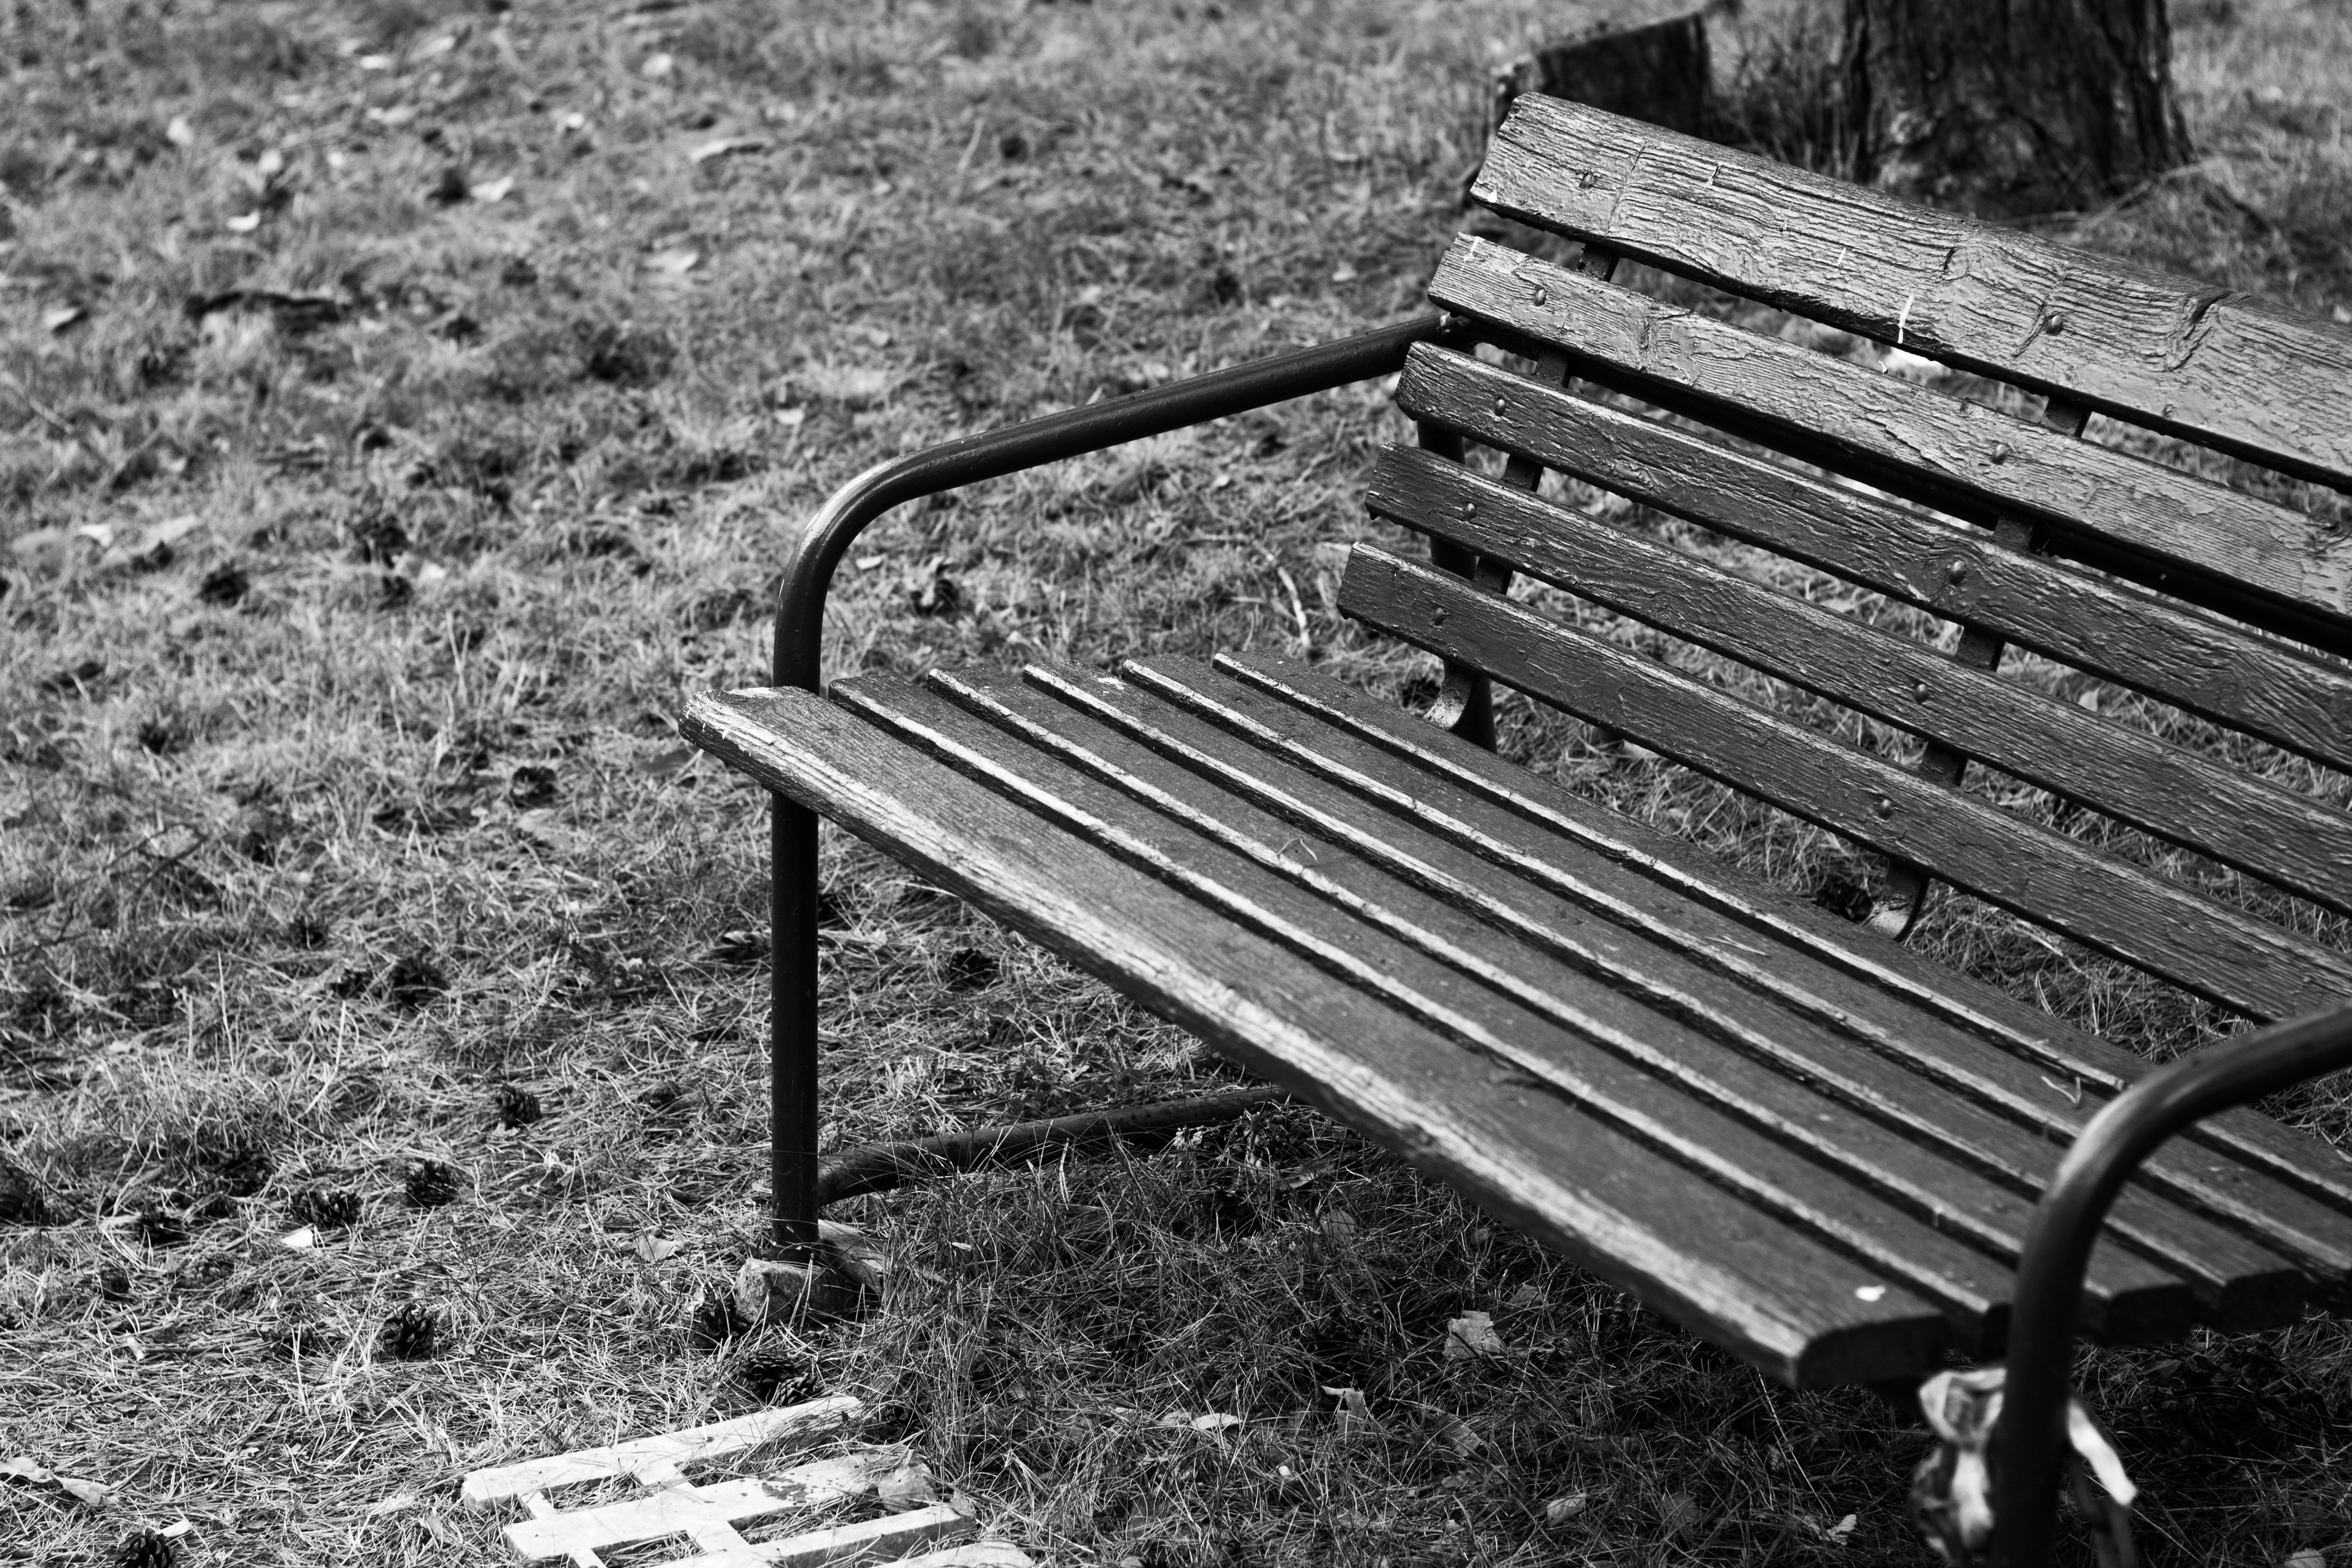
nature, forest, path, grass, walking, black and white, structure, board, wood, track, bench, countryside, run, atmosphere, travel, walk, distance, relax, natural, action, black, furniture, monochrome, material, ecology, sit, wooden bench, outside, relaxation, forestry, vegetation, boards, wooden, out, relaxed, hobby, session, relocation, resting place, admiration, long way, the growth of the, battens, raw material, the meetings of the, looseness, monochrome photography